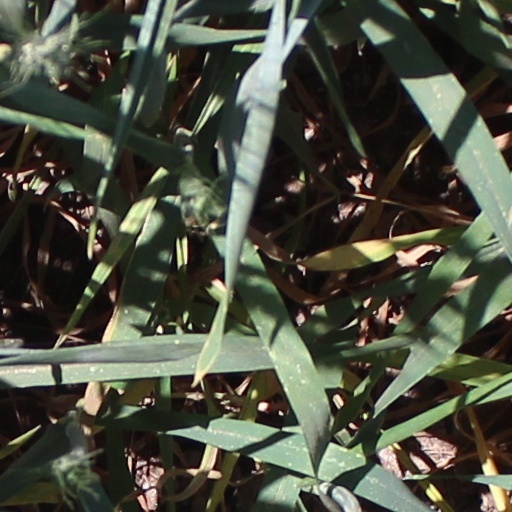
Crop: wheat